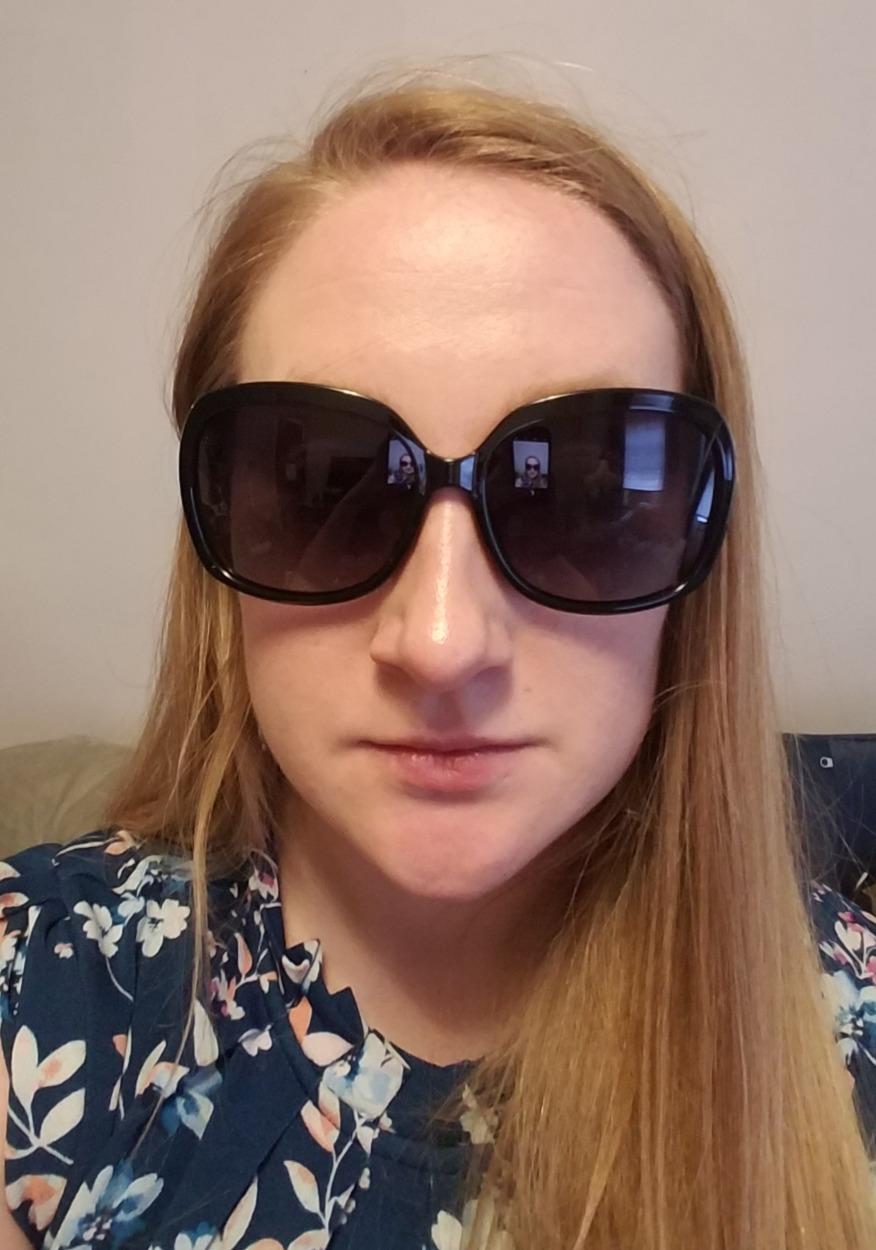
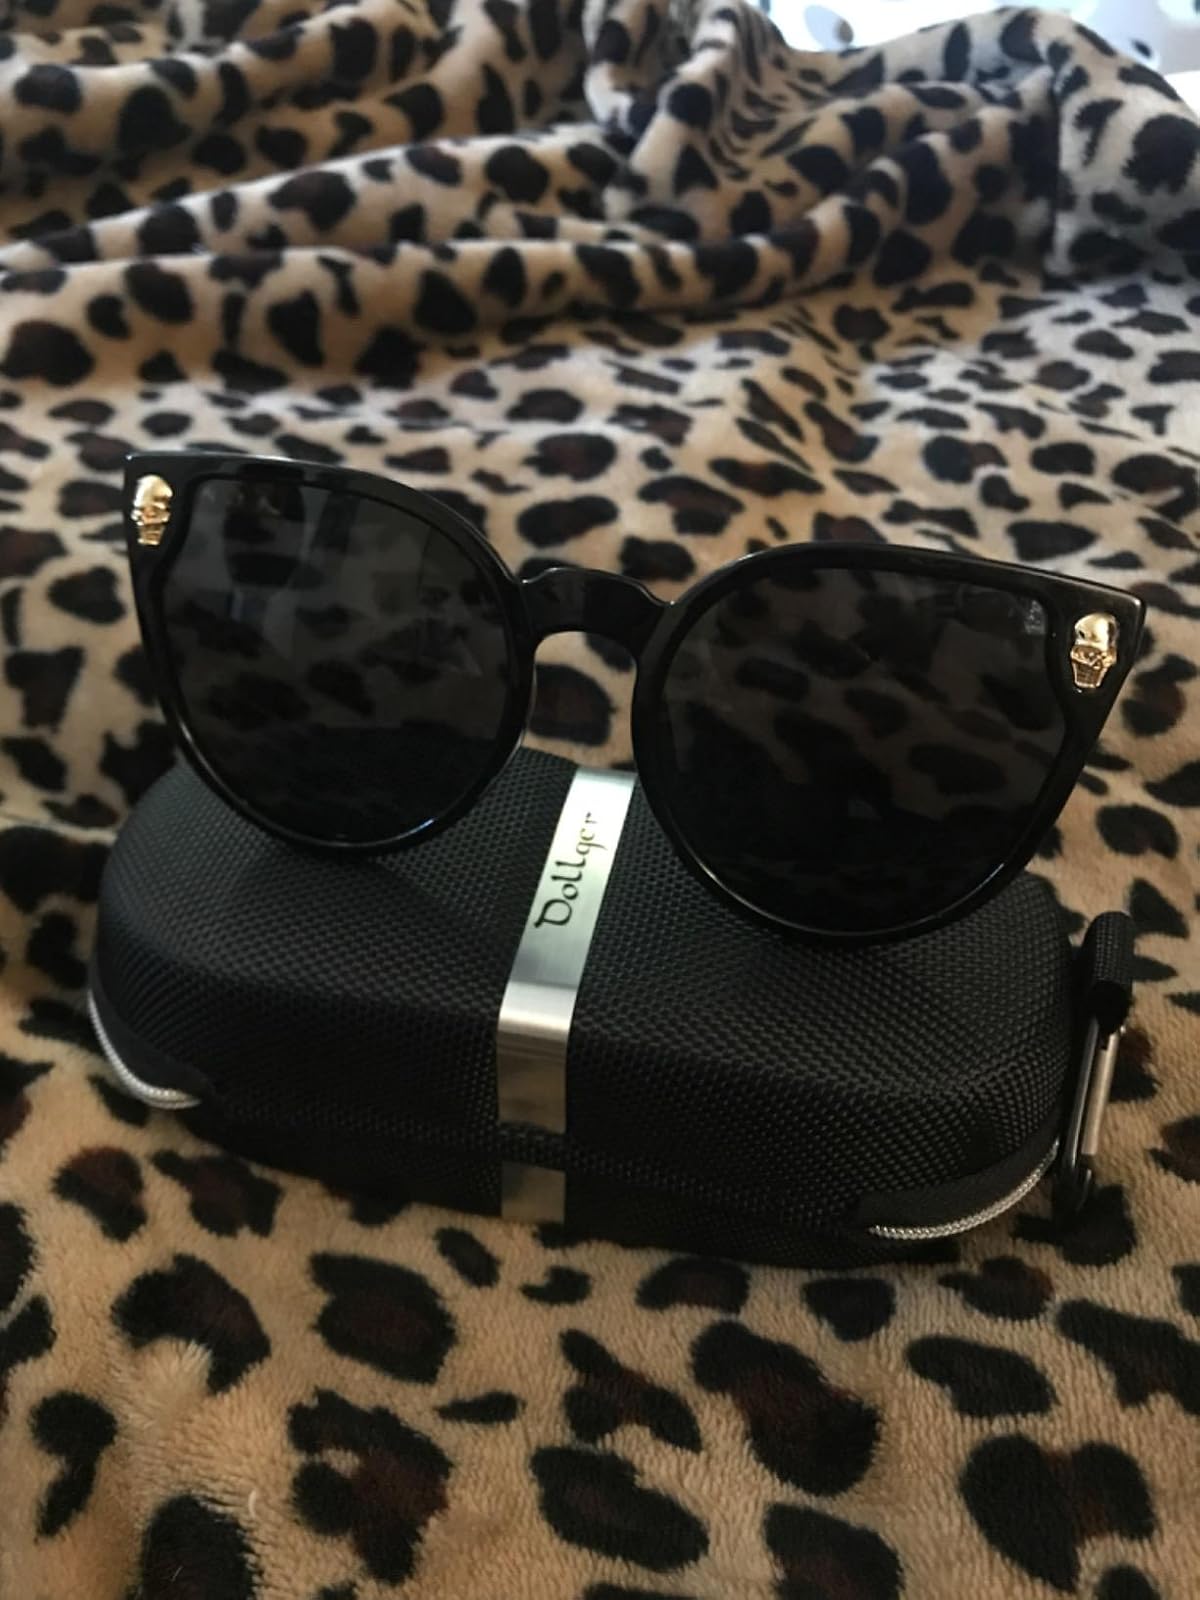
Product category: accessories_sunglasses
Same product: no